Joachim Joseph André Murat

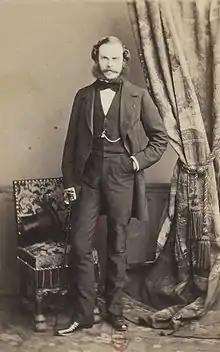
Murat from the "Album des députés au Corps législatif entre 1852–1857"

Joachim Joseph André Murat (12 December 1828 – 13 March 1904) was a French politician who served as deputy for Lot from 1854 to 1889 during the Second French Empire and the French Third Republic.